Ancient history of Afghanistan

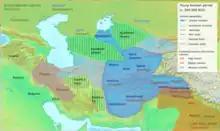
Geographical horizon of the People of the Avesta vis-a-vis other Indo-Iranian groups during the Young Avestan period (c. 900-500 BCE).

Between 2000–1200 BC, a branch of Indo-European-speaking tribes known as the Aryans began migrating into the region. This is part of a dispute in regards to the Indo-Aryan migration. They split into Iranic peoples, Nuristani, and Indo-Aryan groups at an early stage, possibly between 1500 and 1000 BC in what is today Afghanistan or much earlier as eastern remnants of the Indo-Aryans drifted much further west as with the Mitanni. The Iranians dominated the modern day plateau, while the Indo-Aryans ultimately headed towards the Indian subcontinent. The Avesta is believed to have been composed possibly as early as 1800 BC and written in ancient Ariana (Aryana), the earliest name of Afghanistan which indicates an early link with today's Iranian tribes to the west, or adjacent regions in Central Asia or northeastern Iran in the 6th century BC. Due to the similarity between early Avestan and Sanskrit (and other related early Indo-European languages such as Latin and Ancient Greek), it is believed that the split between the old Persians and Indo-Aryan tribes had taken place at least by 1000 BC. There are striking similarities between Avestan and Sanskrit, which may support the notion that the split was contemporary with the Indo-Aryans living in Afghanistan at a very early stage. Also, the Avesta itself divides into Old and New sections and neither mention the Medes who are known to have ruled Afghanistan starting around 700 BC. This suggests an early time-frame for the Avesta that has yet to be exactly determined as most academics believe it was written over the course of centuries if not millennia. Much of the archaeological data comes from the Bactria-Margiana Archaeological Complex (BMAC and Indus Valley civilization) that probably played a key role in early Aryanic civilization in Afghanistan.